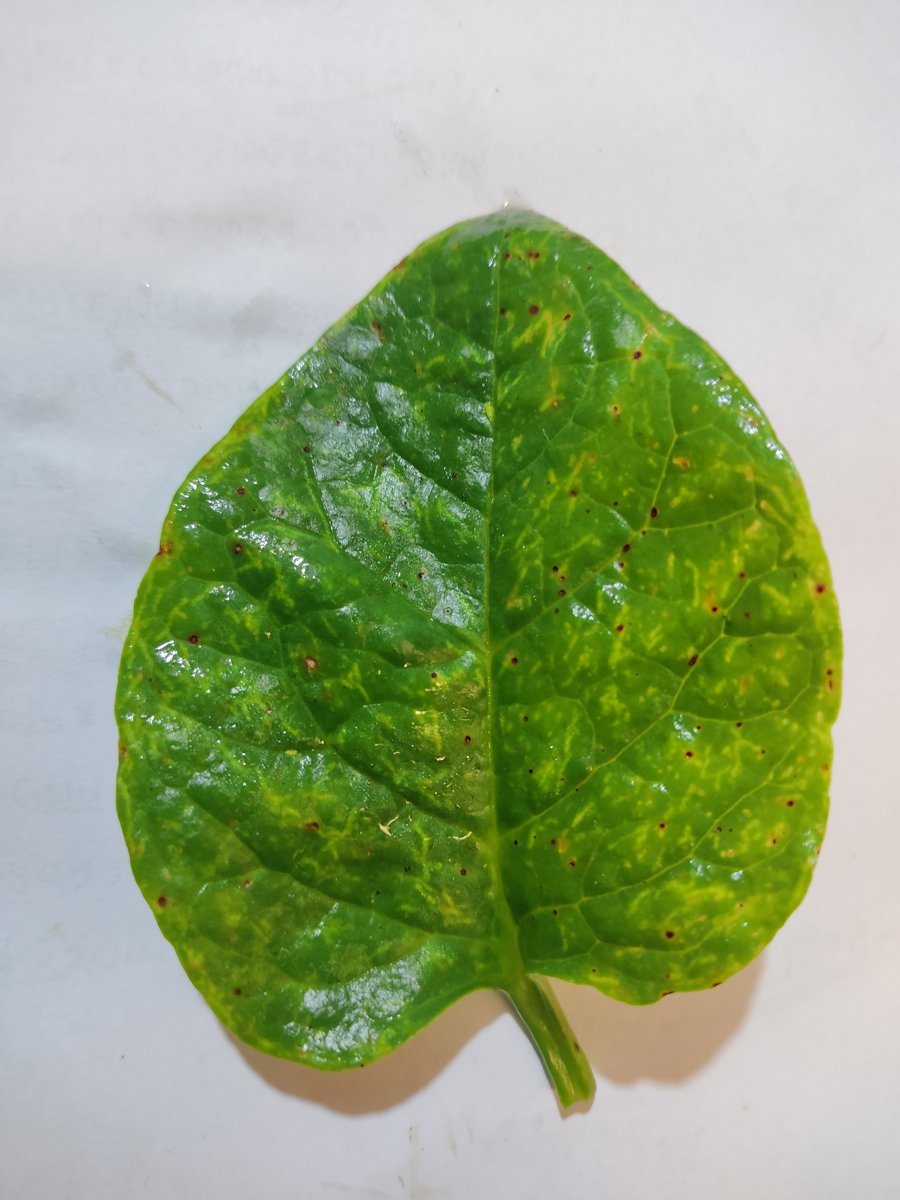
Label: Downy-Mildew